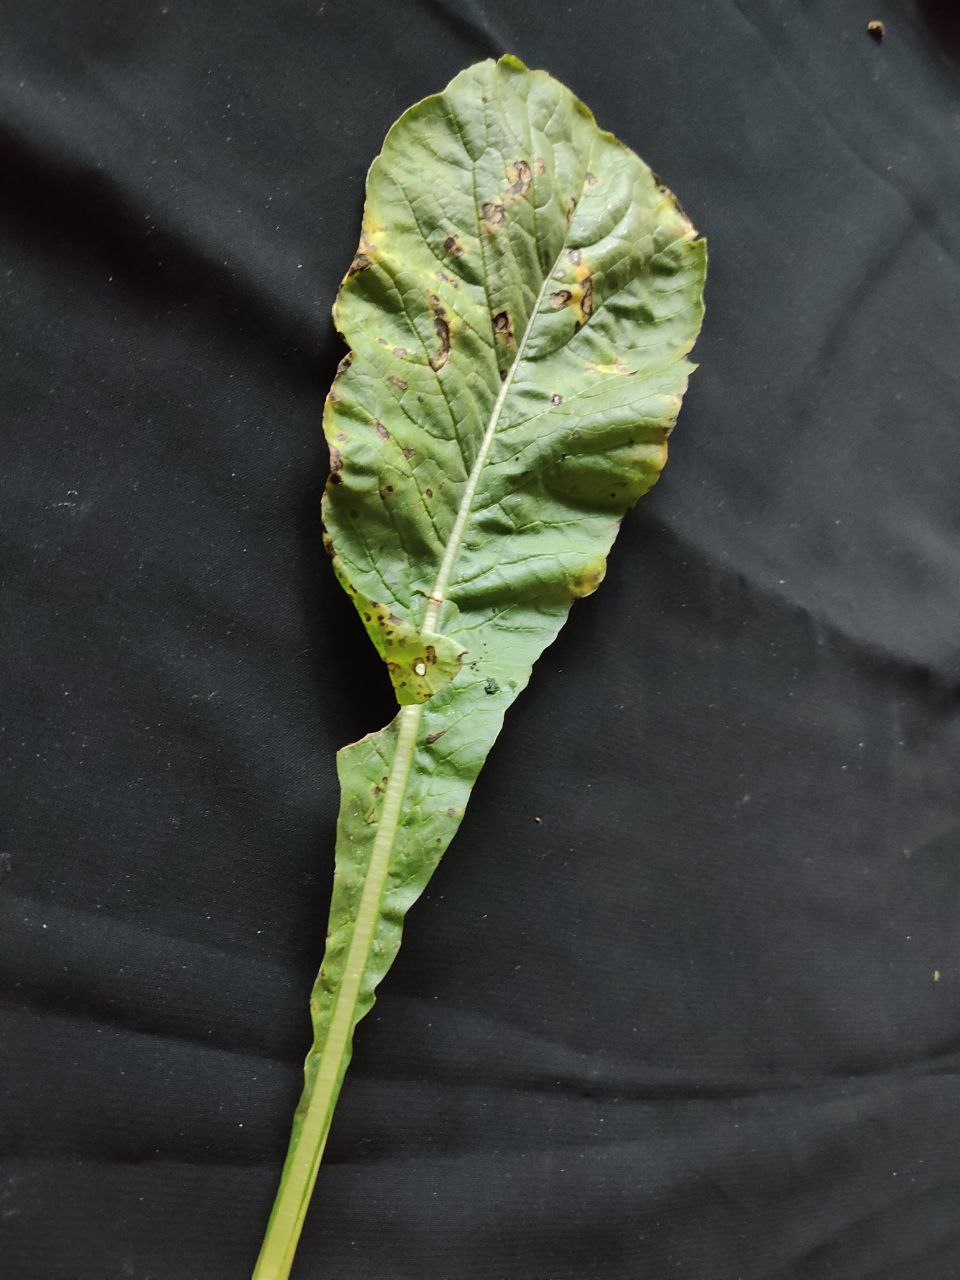
Label: Black leaf spot